Paolo Sebastian

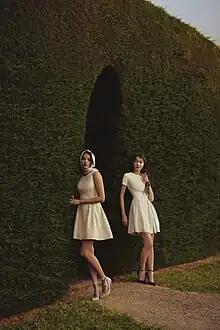
Featuring silk scarves and their signature Swan Lake Ballet Pumps.

Paolo Sebastian designs have also appeared on The Bold and the Beautiful, Days of Our Lives, Home and Away.